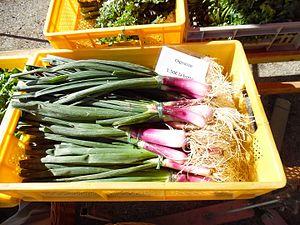
cébettes au marché d'Amou 40300, France